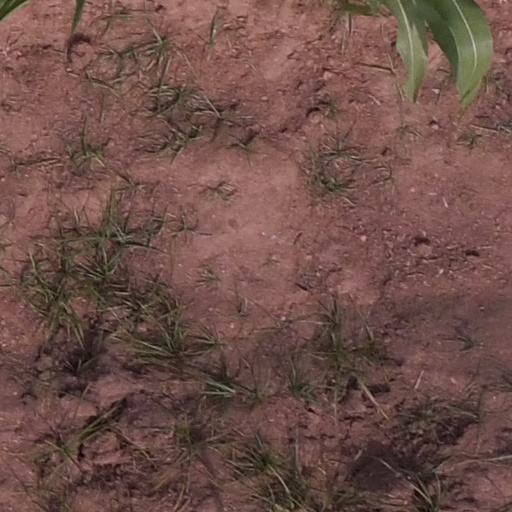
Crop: maize; corn